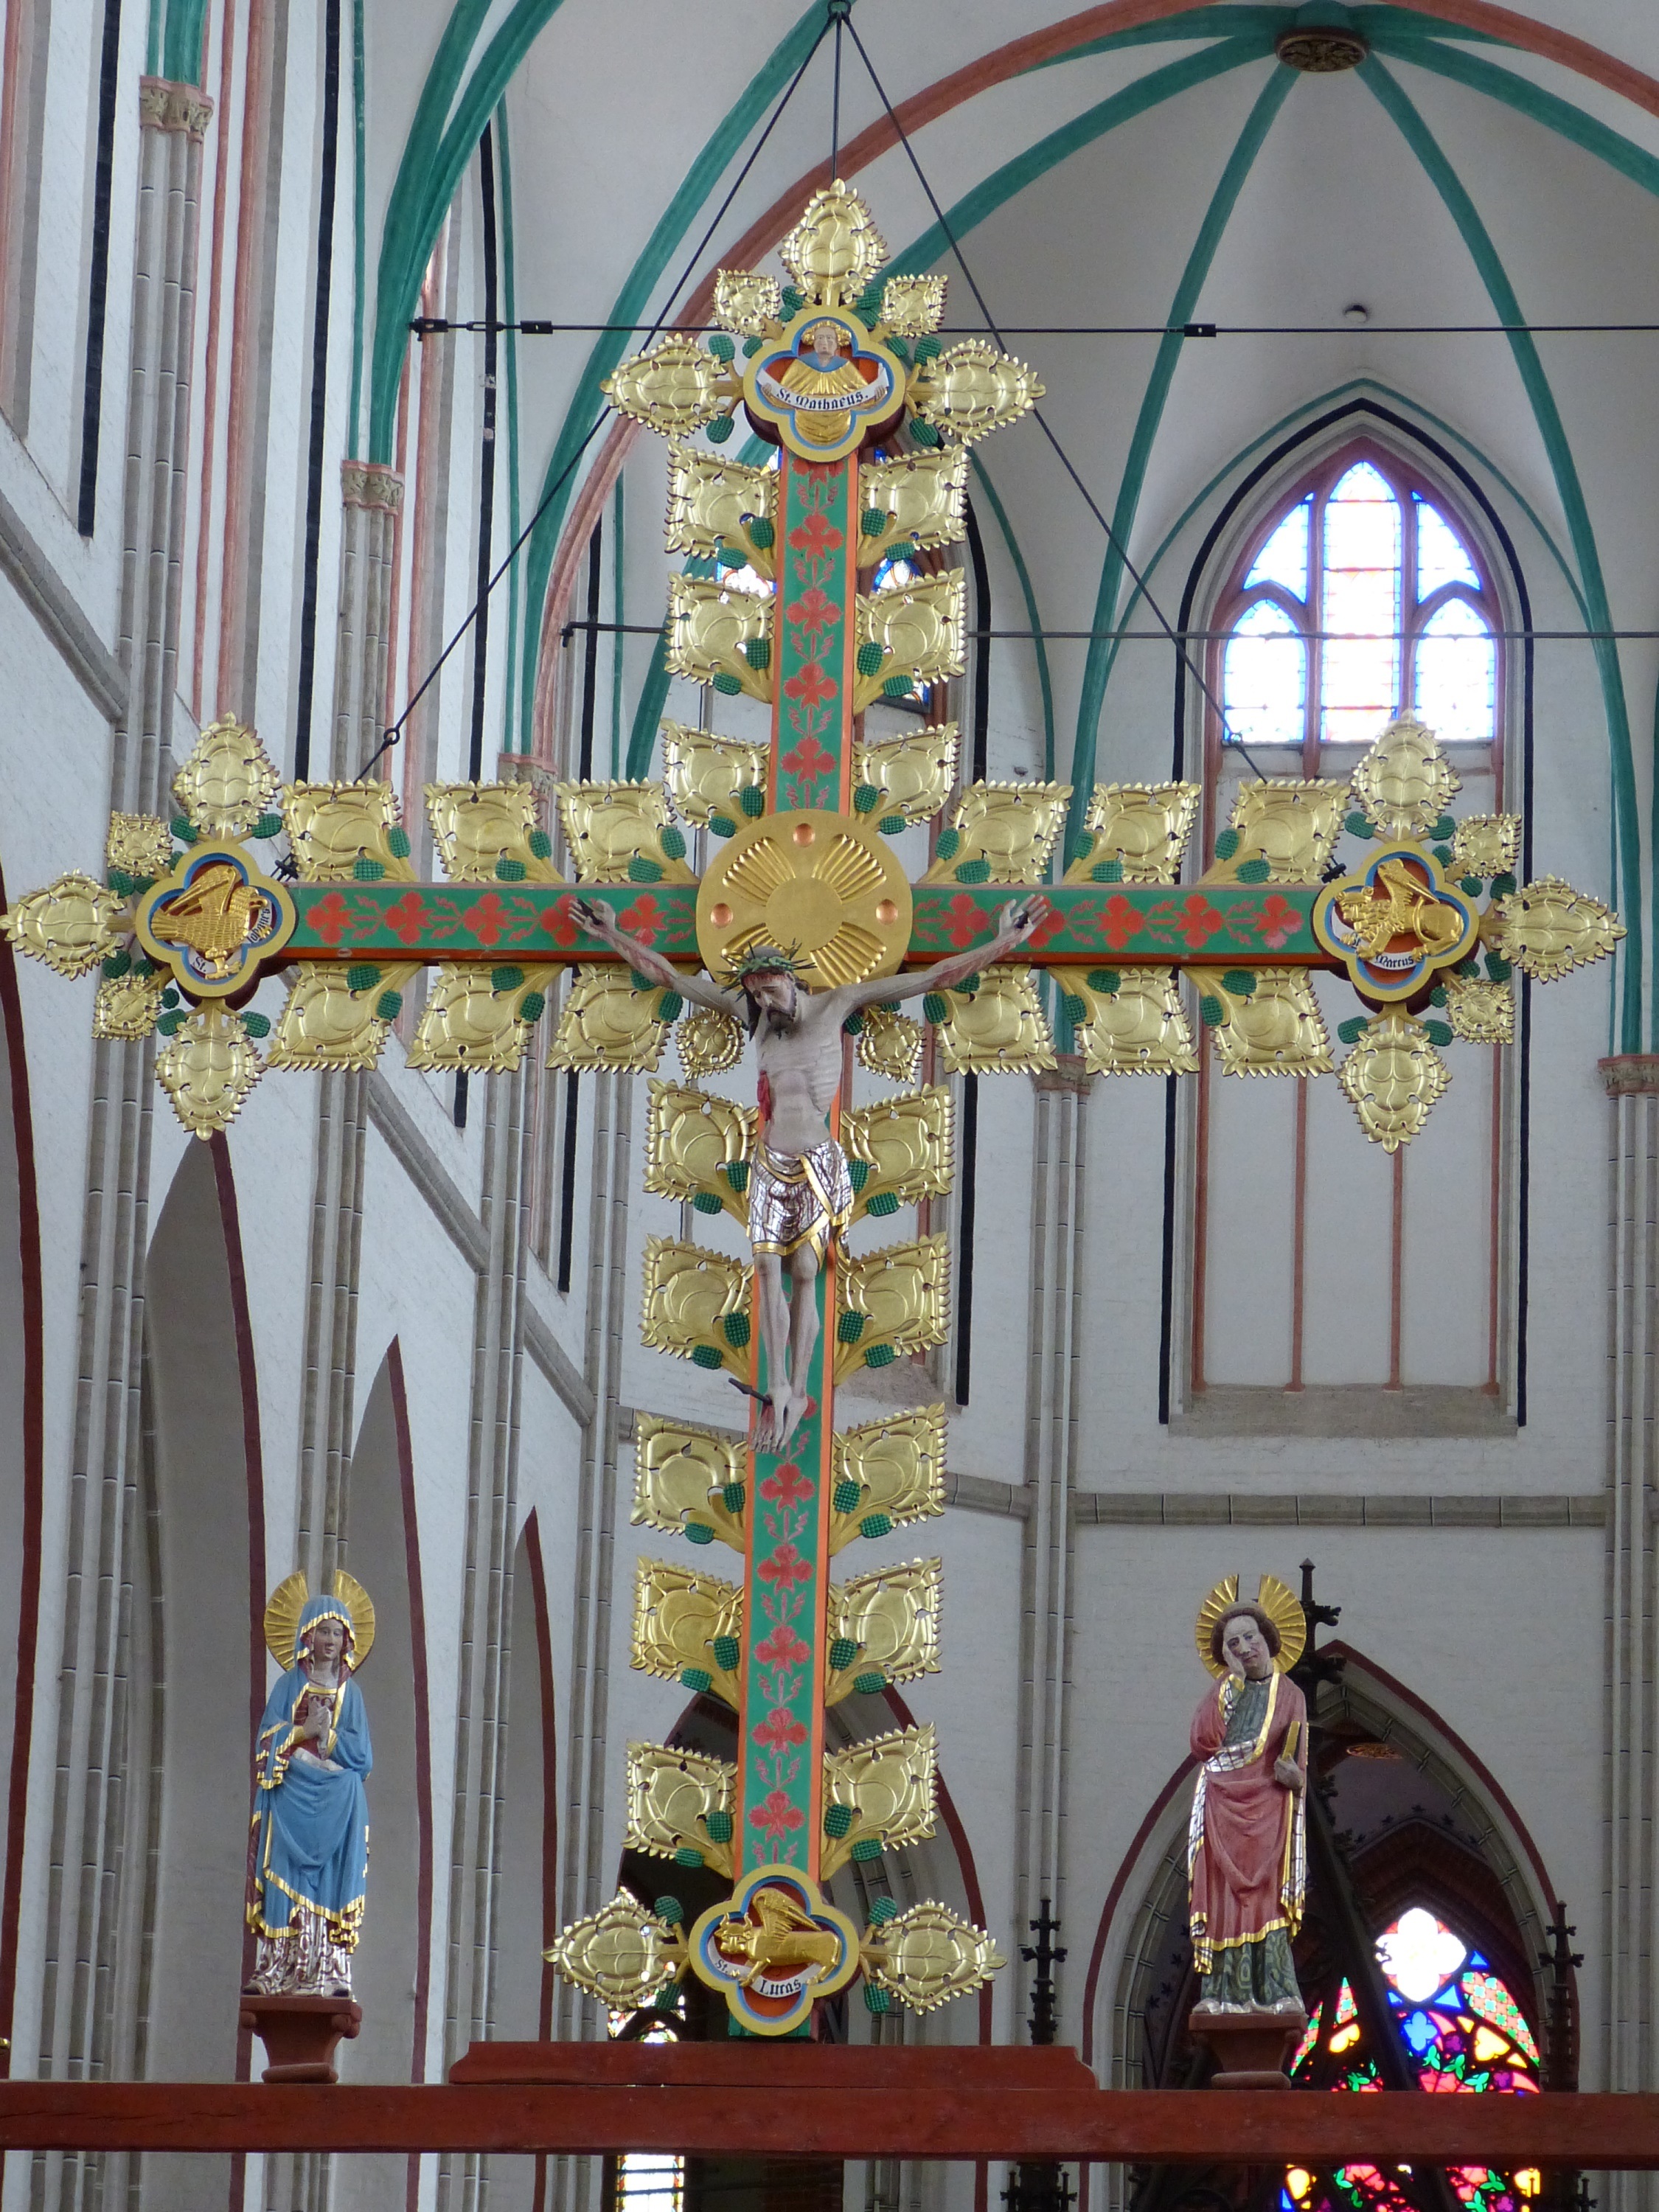
window, glass, golden, church, cathedral, chapel, cross, gothic, stained glass, place of worship, bible, christ, altar, faith, jesus, schwerin, crucifix, mecklenburg western pomerania, good friday